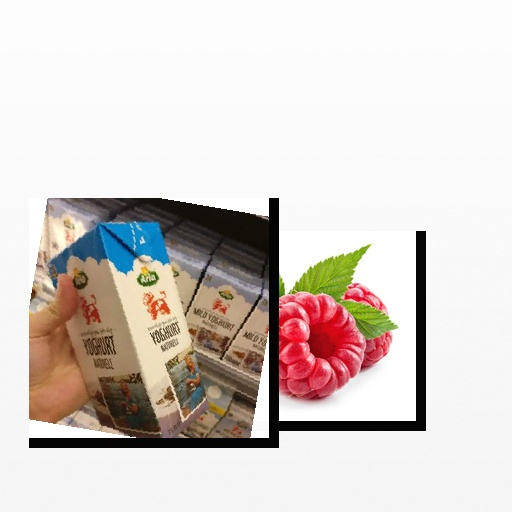
Food items: raspberry, natural_yogurt